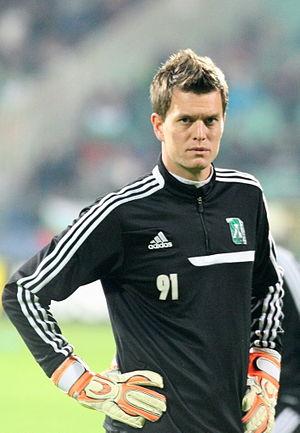
Ivan Čvorović, né le 15 juin 1985 à Belgrade en Yougoslavie, est un footballeur international bulgare, qui évolue au poste de gardien de but.